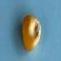
Maize quality: Good